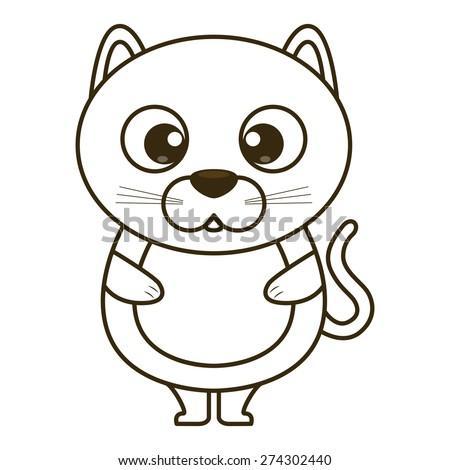
isolated sketch of a cute animal